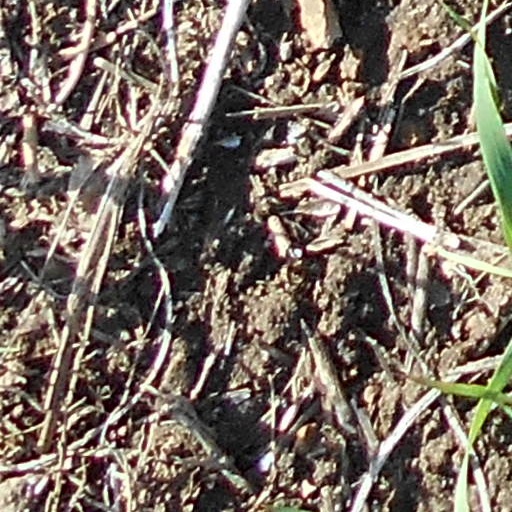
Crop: wheat